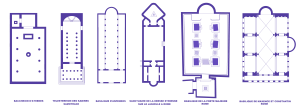
Origines des basiliques chrétiennes
L'architecture paléochrétienne désigne la plus ancienne période de l'architecture chrétienne, qui s'est développée dans l'Empire romain dans l'Antiquité tardive.